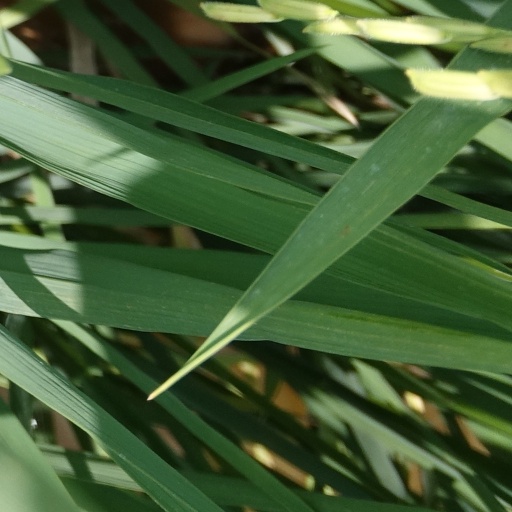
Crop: rice